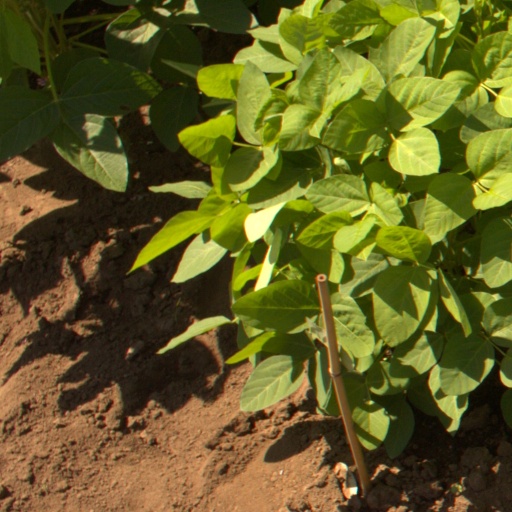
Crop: soybean